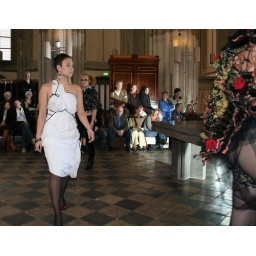
Modeshow in de Domkerk door 1e jaars studenten van de mode-academie.